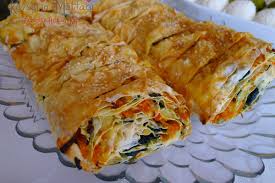
Yemek: borek